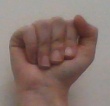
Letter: saad